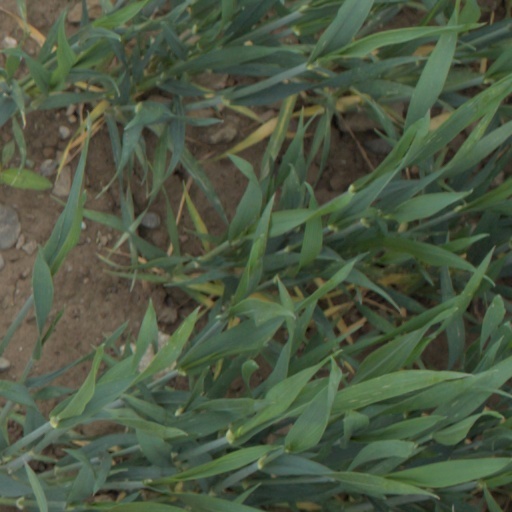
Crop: wheat